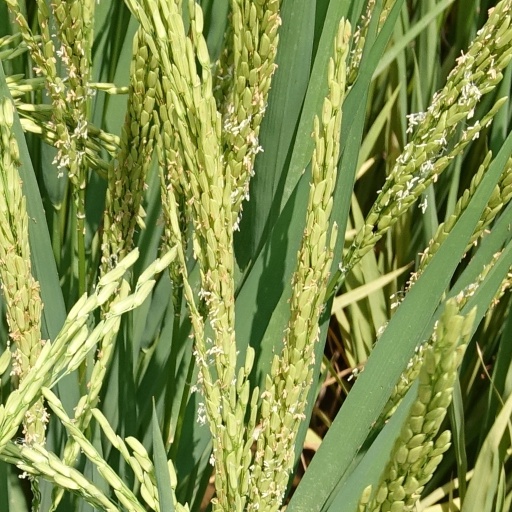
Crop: rice